Locate the barista tools in this POV image.
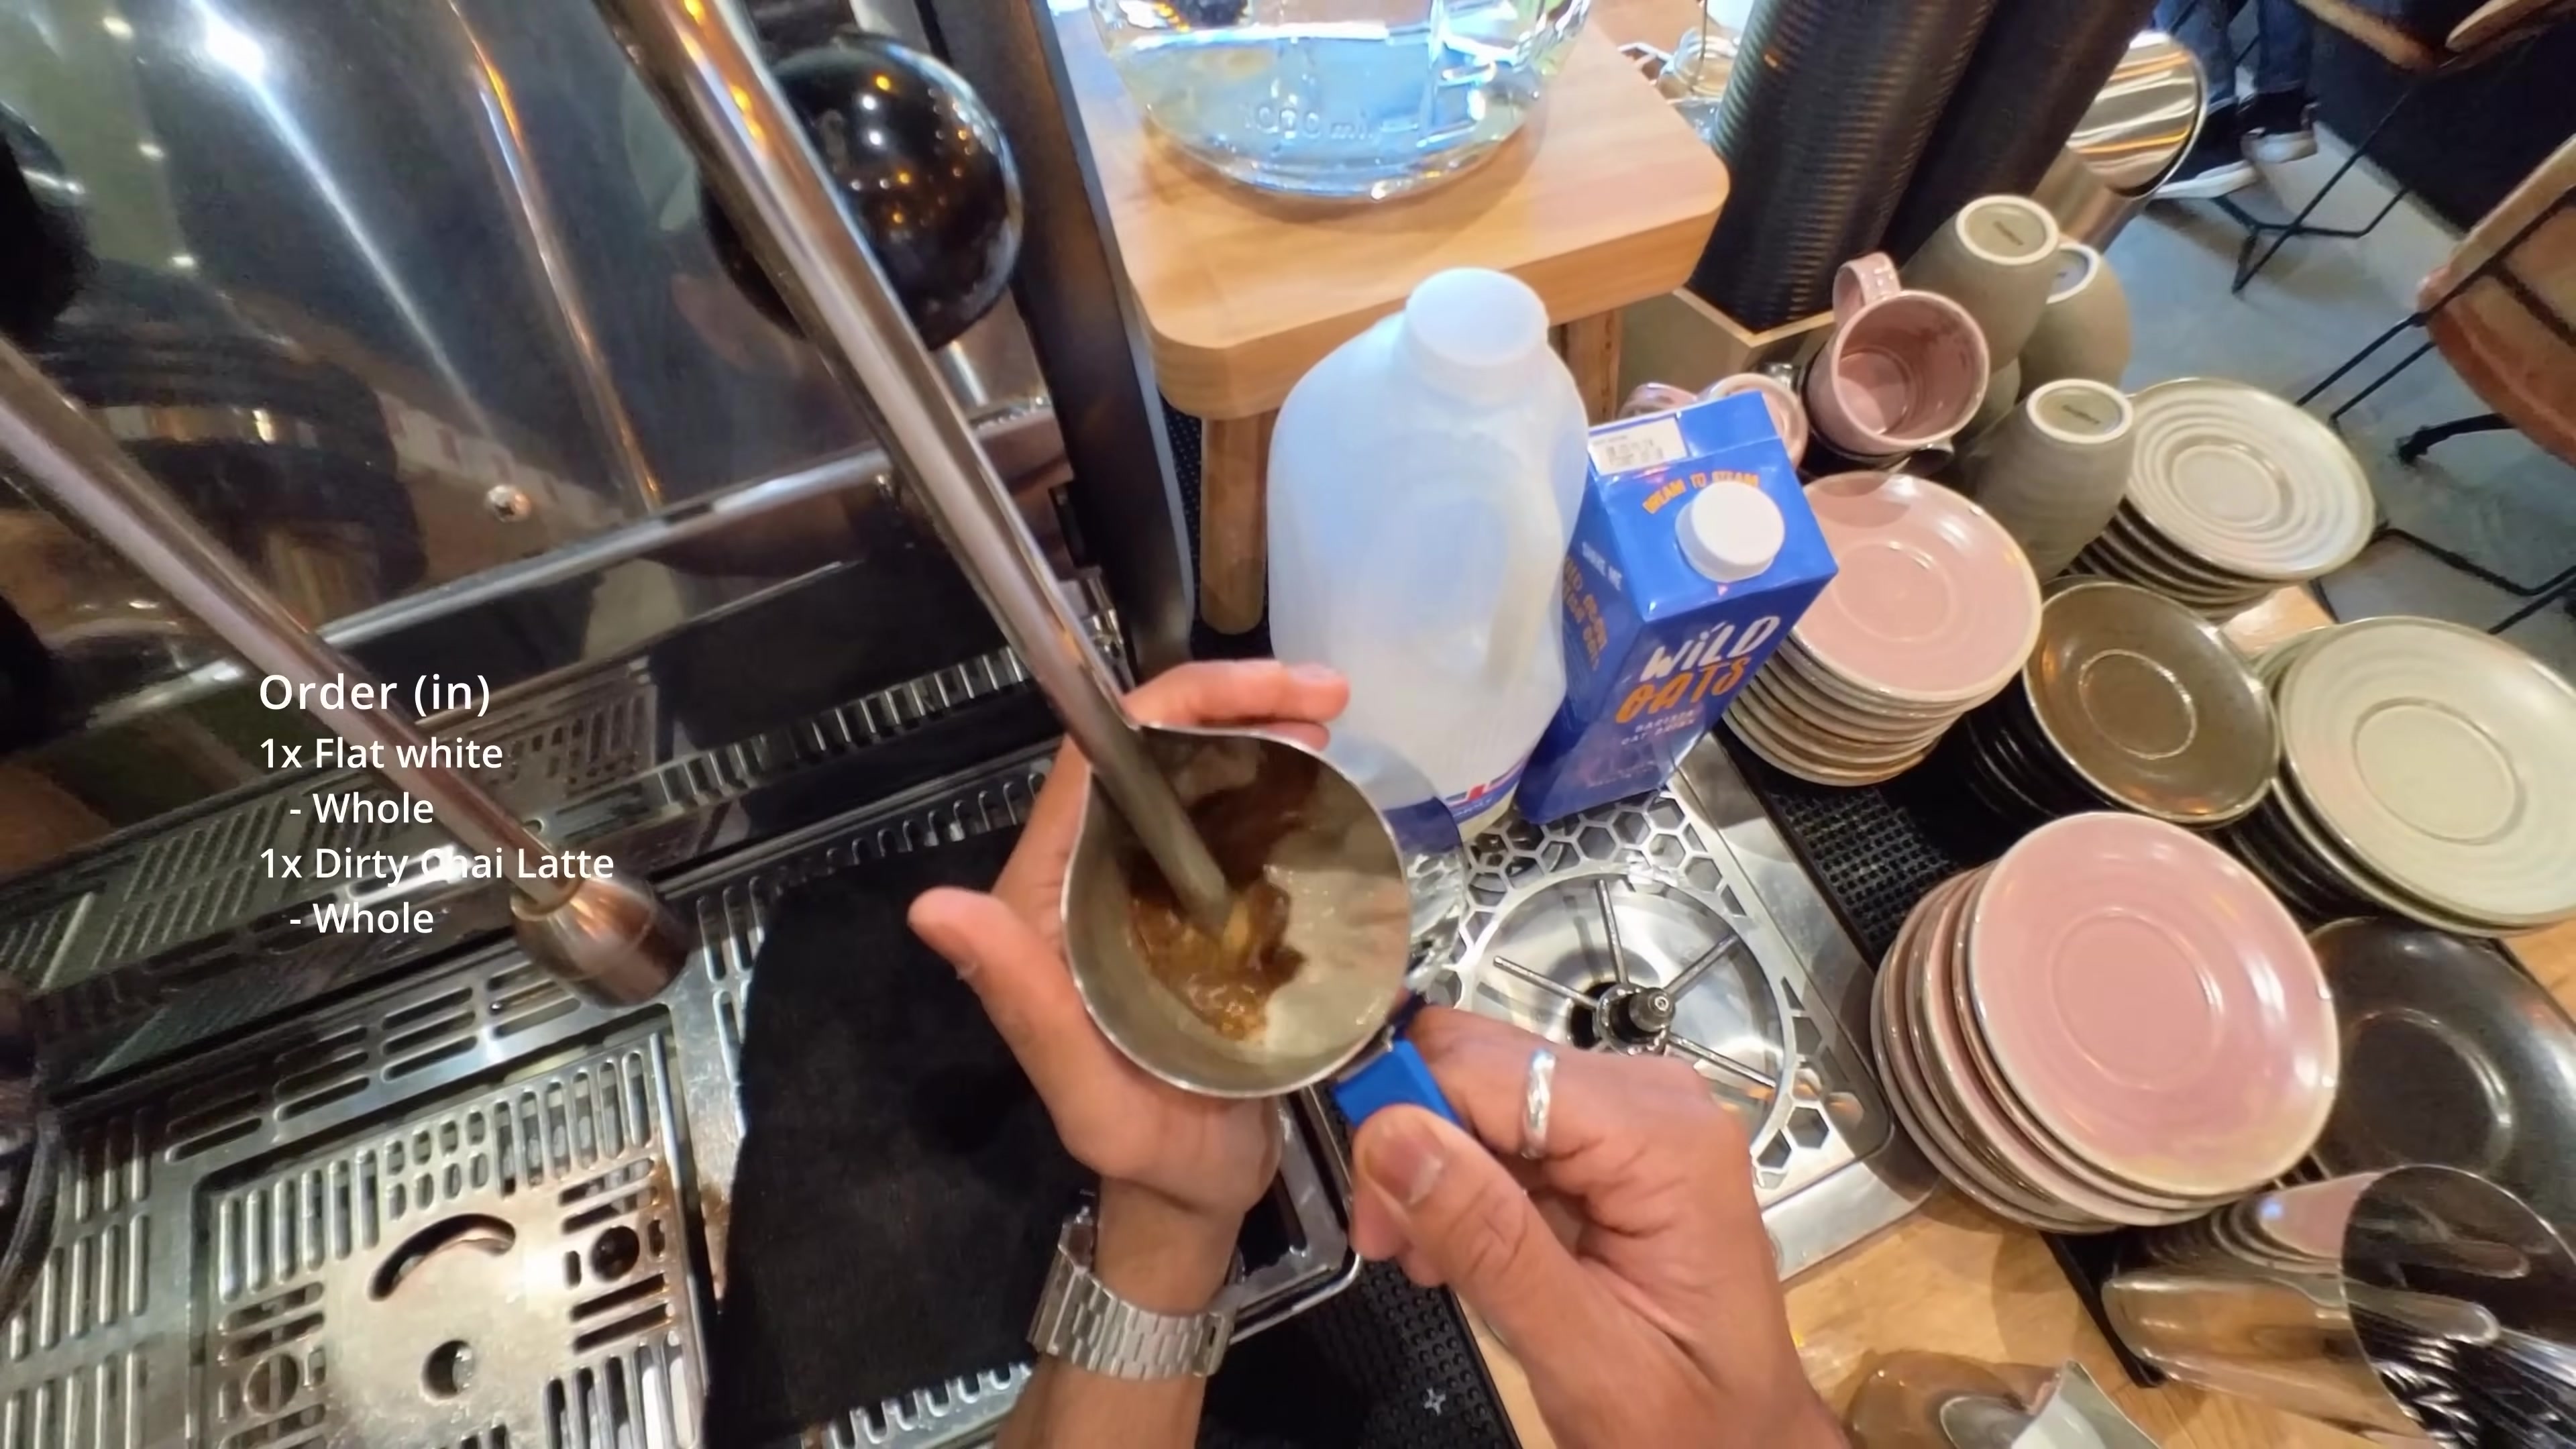
Detections: Milk Pitcher [404,491,555,761], Milk Container [489,184,620,583], Cup [694,175,769,317], Hand [347,451,527,842], Steam Wand [0,0,502,707], Hand [535,609,715,1000], Milk Container [602,257,712,561], Cup [764,244,839,386]